Battle of Talas

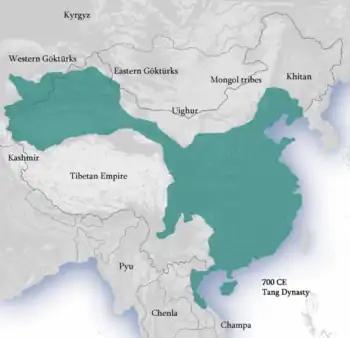
The territorial extent of the Tang dynasty , showing the long and narrow Hexi Corridor connecting its expanded western frontier to China proper

The oasis towns on the Silk Road in central Asia had once been controlled by the Türgesh, but the Turkic tribal confederation plunged into chaos in the latter half of the 7th century. Empress Wu had retaken control of the Tarim Basin from the Tibetan Empire in 692 as part of the Tang expansion in Inner Asia and the oasis towns became a major source of income for the Tang. In 705, Qutayba ibn Muslim started to lead the Umayyad army on campaigns to conquer towns across along the Silk Road, exploiting Türgesh infighting. The caliphate conquered the oasis towns Bukhara and Samarkand, expanding the border of their empire eastwards. At the same time, the Türgesh khagan Suluk began uniting the infighting Türgesh tribes. The Muslim, Tibetan and Tang armies would have two encounters. In 715, Alutar was established as king of Fergana with the help of Umayyad and Tibetan soldiers. The deposed Ikhshid fled to the Tang controlled Kuqa and requested the aid of Emperor Xuanzong of Tang; 10,000 Tang soldiers reinstated Ikhshid as Fergana's king. In 717, Umayyad soldiers, assisted by the Tibetan Empire, besieged Aksu City in the Tarim Basin, but were defeated by the Tang military in the Battle of Aksu.